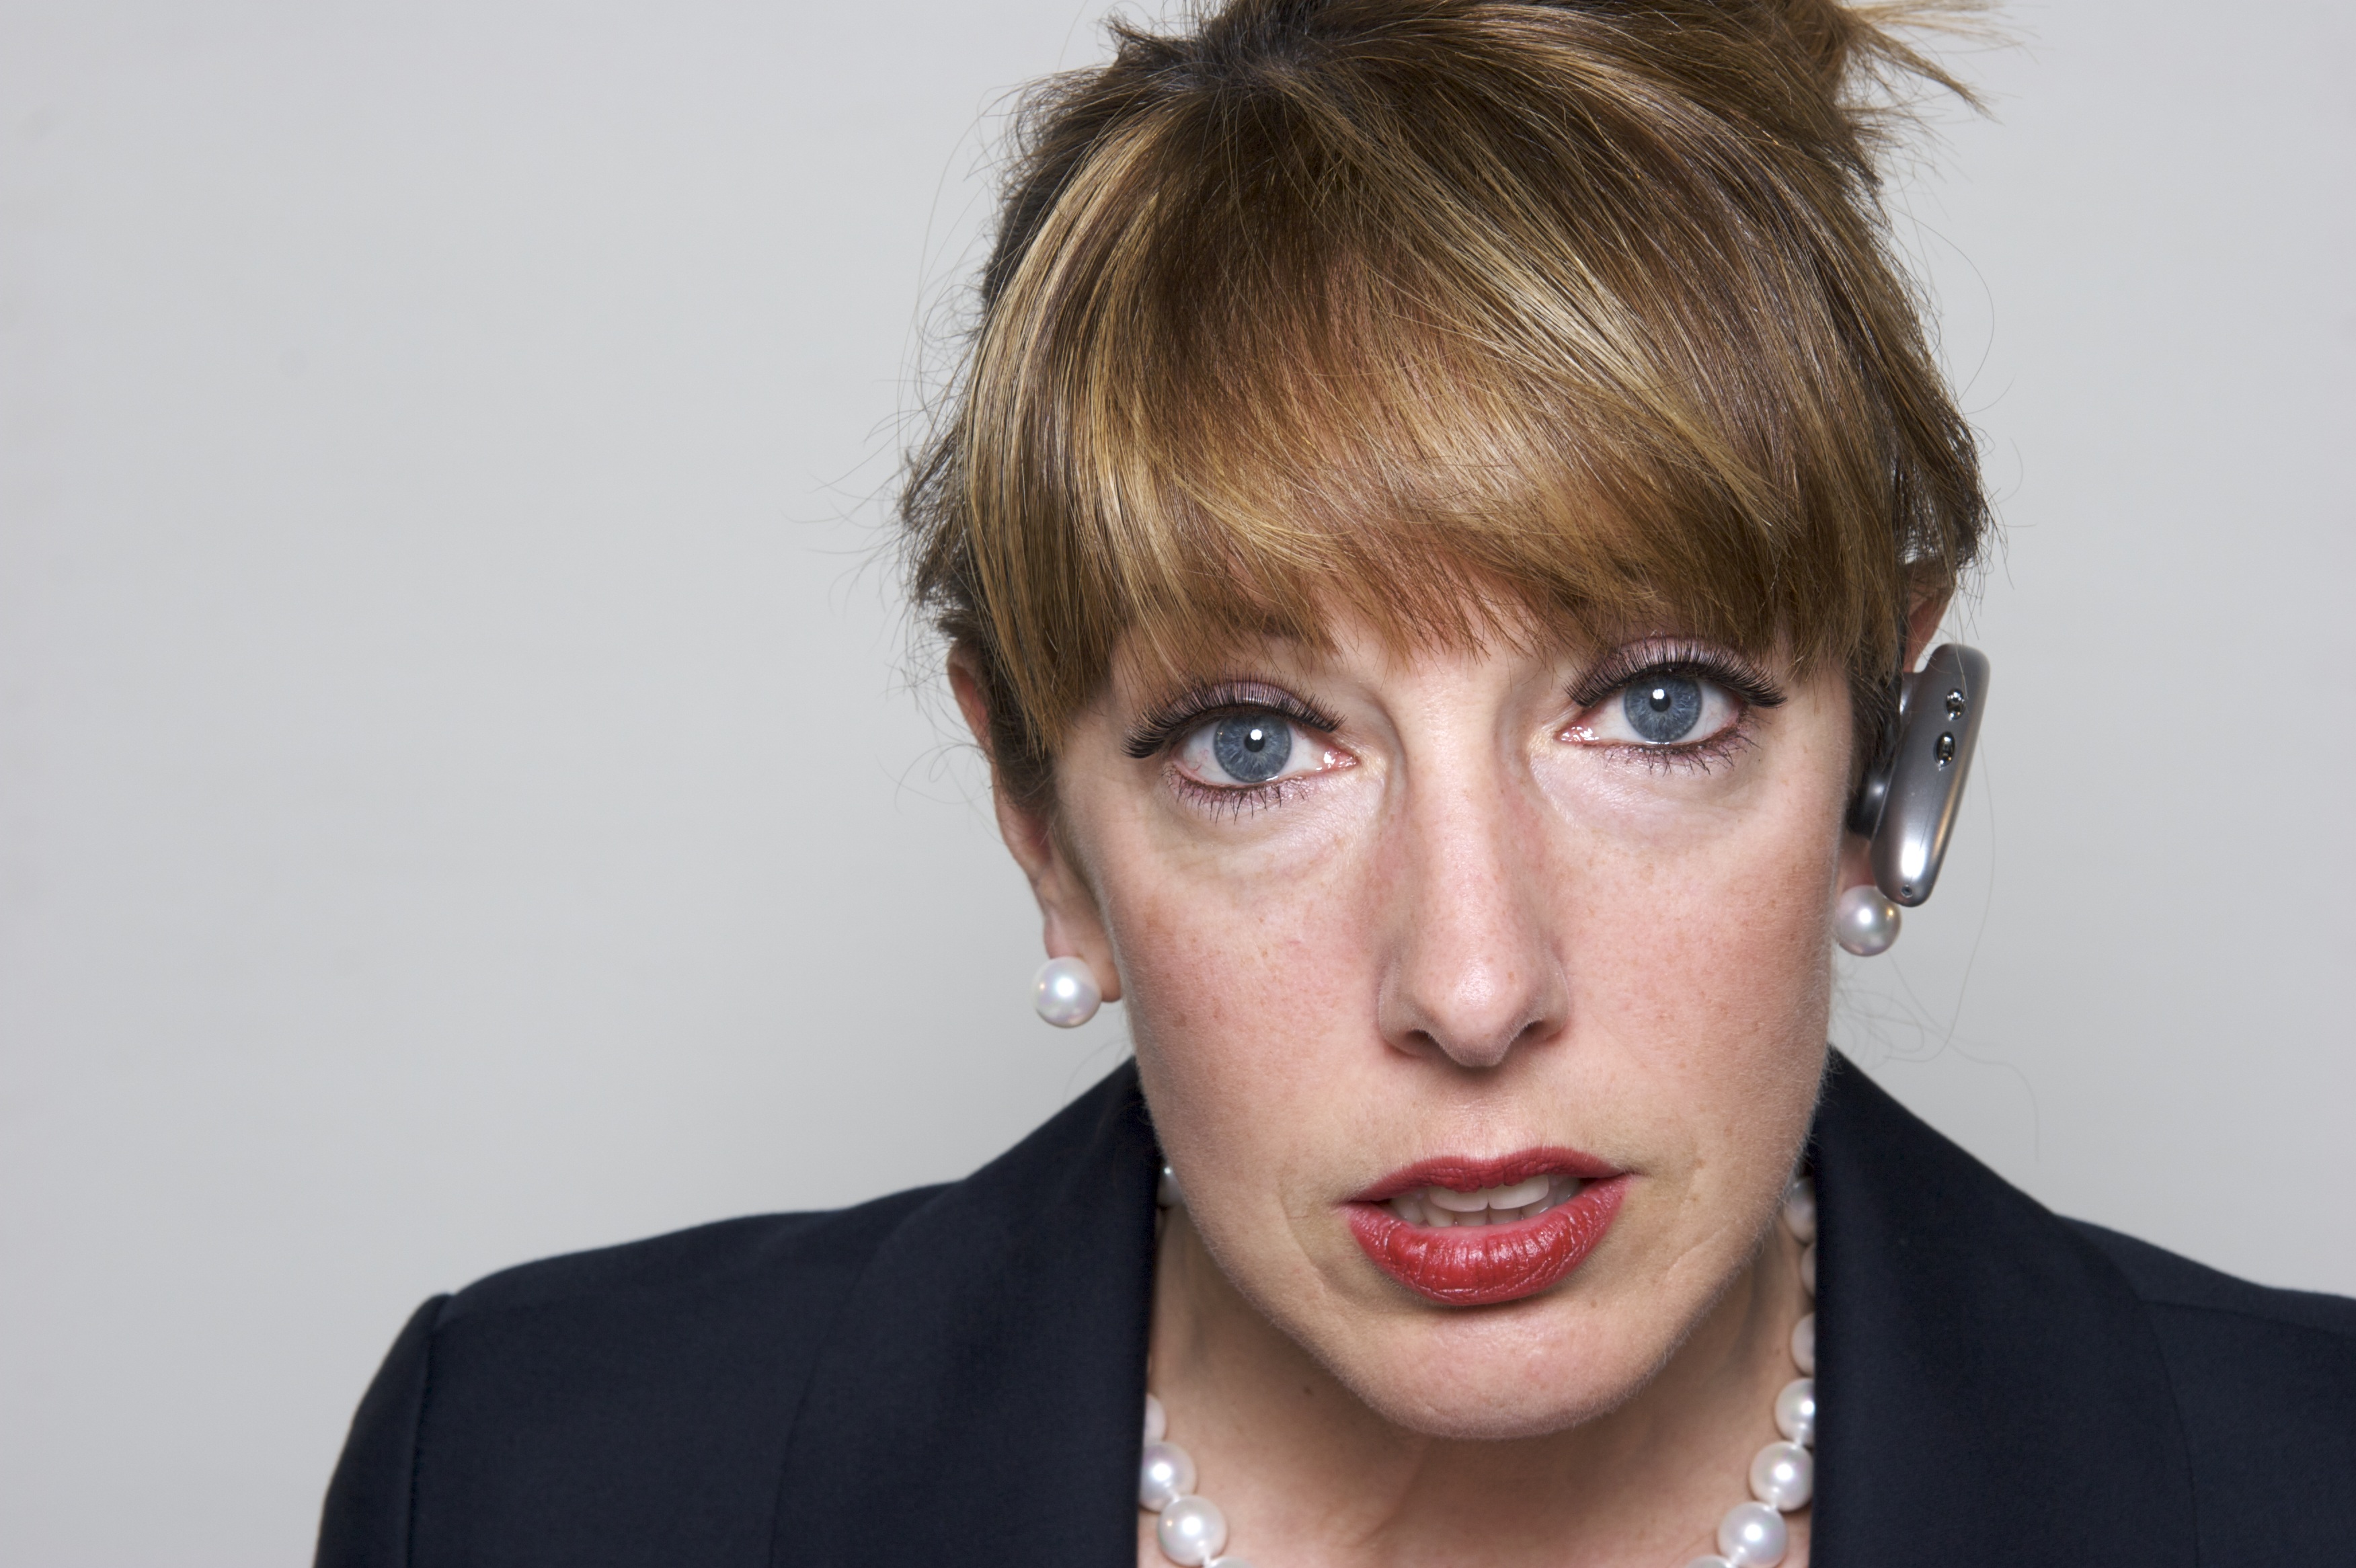
person, hair, singer, portrait, model, office, business, lip, hairstyle, mouth, long hair, black hair, face, nose, women, eye, head, beauty, organ, dialogue, marketing, photo shoot, brown hair, undertake